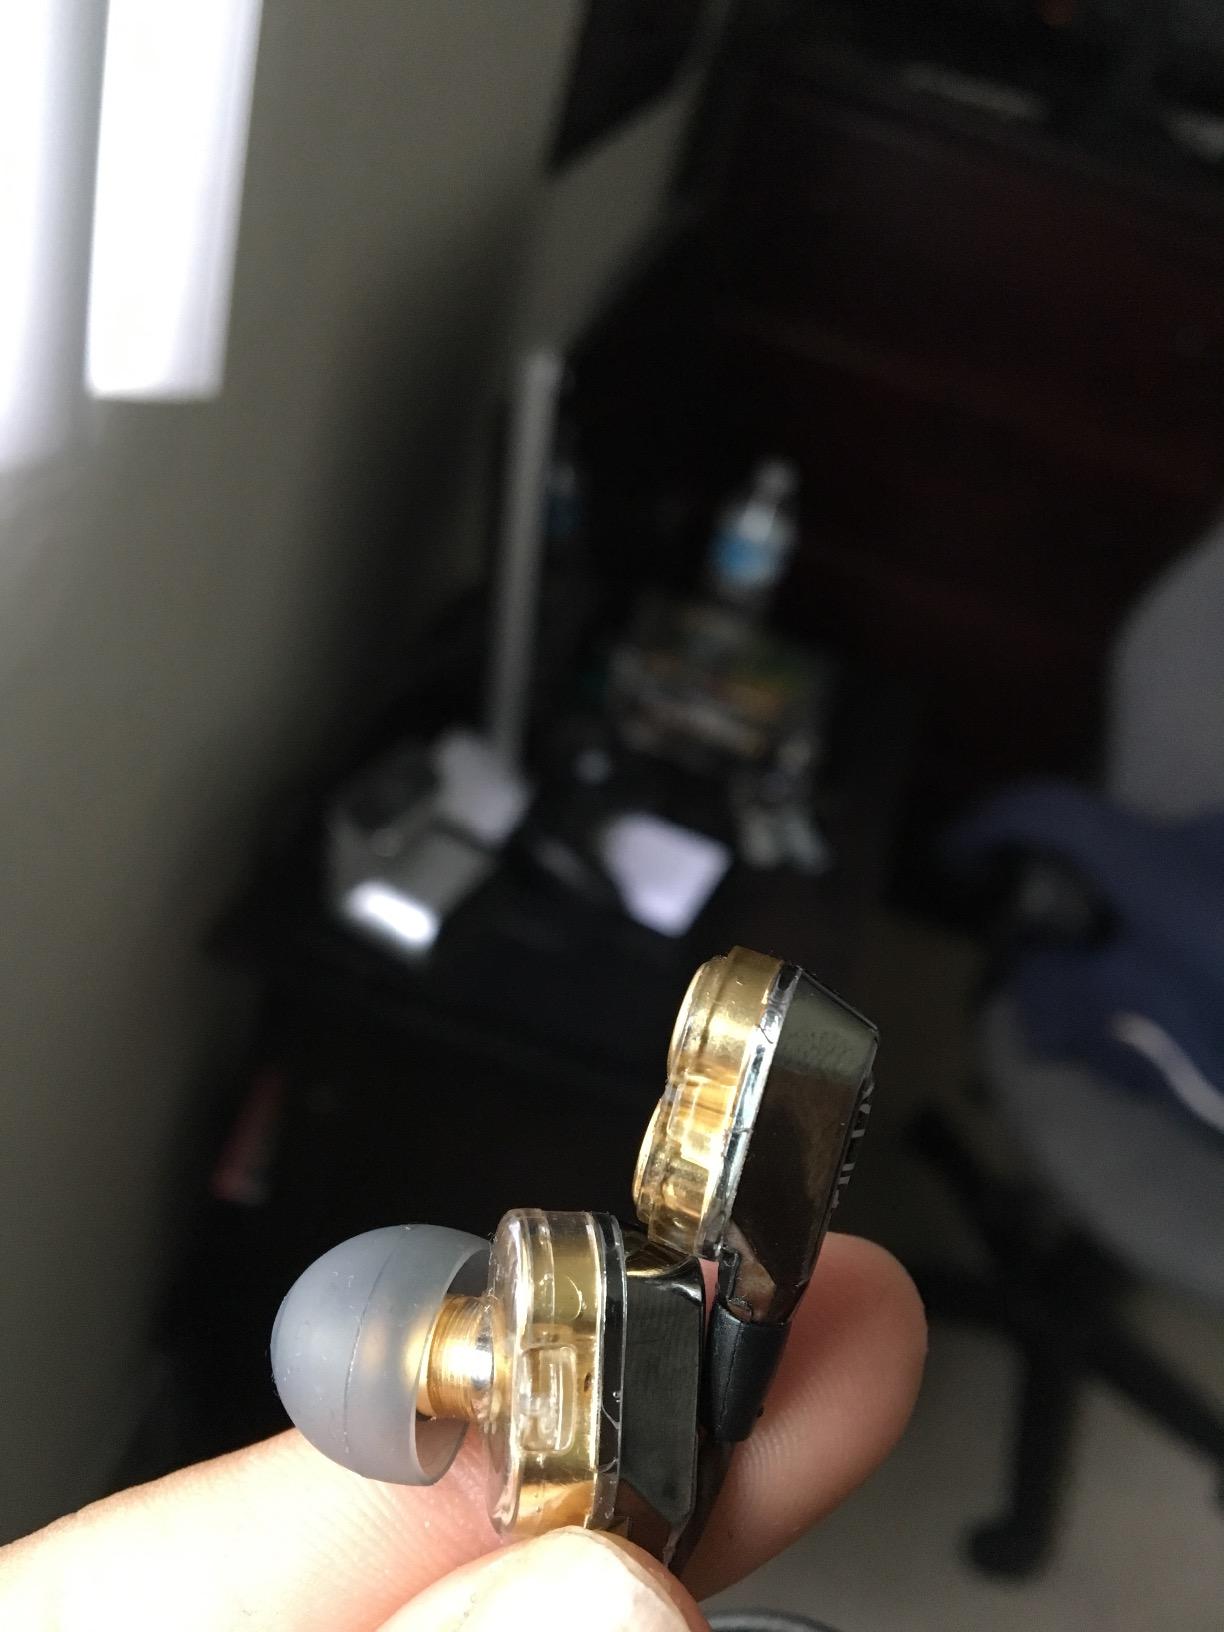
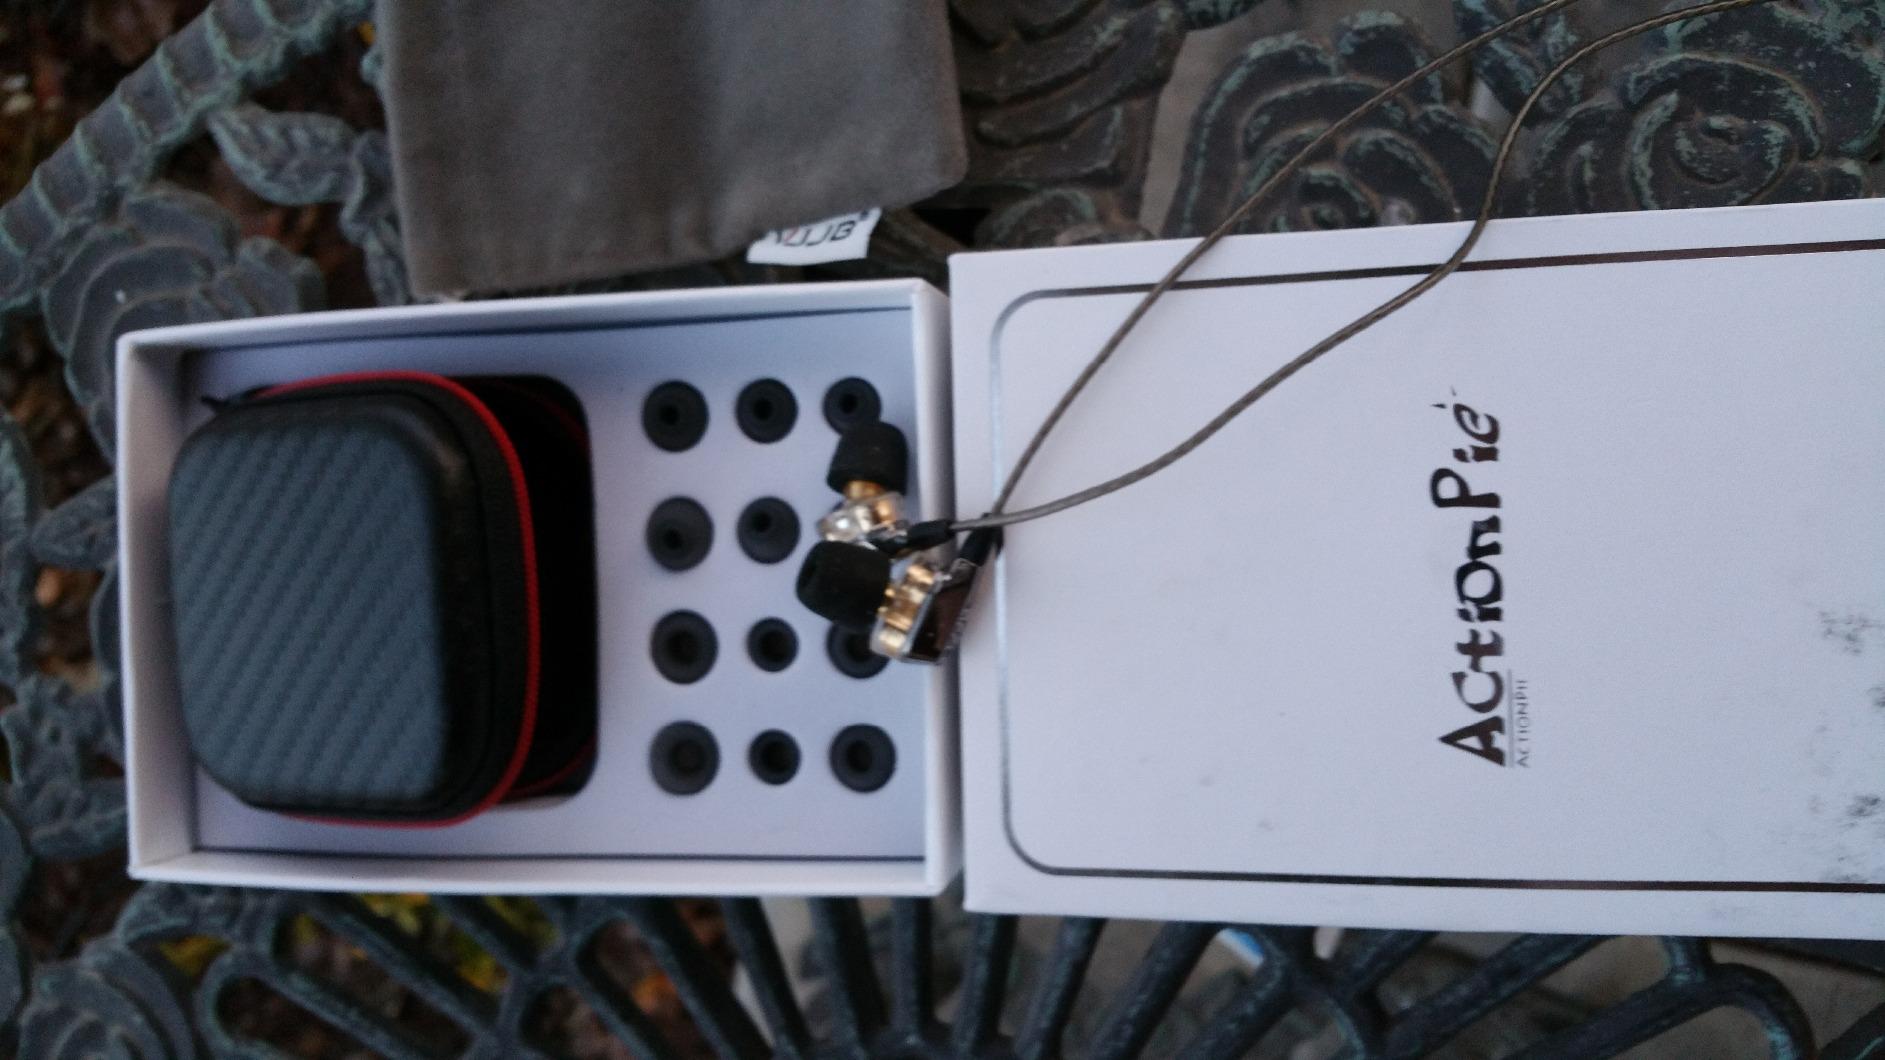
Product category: headphones
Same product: yes